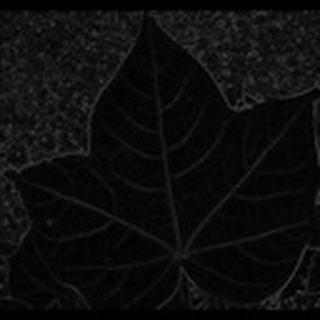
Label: healthy_cotton